2014 World Series

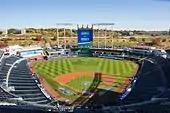
Kauffman Stadium in preparation for Game1 of the World Series

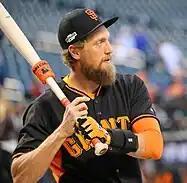
Hunter Pence hit a 2-run home run in the top of the 1st inning.

Both teams sent their respective aces to the mound for Game1: James Shields for the Royals and Madison Bumgarner for the Giants. The Giants scored the first run in the opening inning when a Pablo Sandoval double scored Gregor Blanco from second base, although Buster Posey was thrown out at home. The next batter, Hunter Pence, hit a home run to center field to give the Giants a three-run lead. The Royals did not threaten until the third inning. Omar Infante reached on an error by Giants' shortstop Brandon Crawford, and Mike Moustakas hit a double down the line to move Infante to third. Bumgarner struck out both Alcides Escobar and Norichika Aoki, but walked Lorenzo Cain to load the bases. Eric Hosmer grounded out to second base on the first pitch to end the threat.